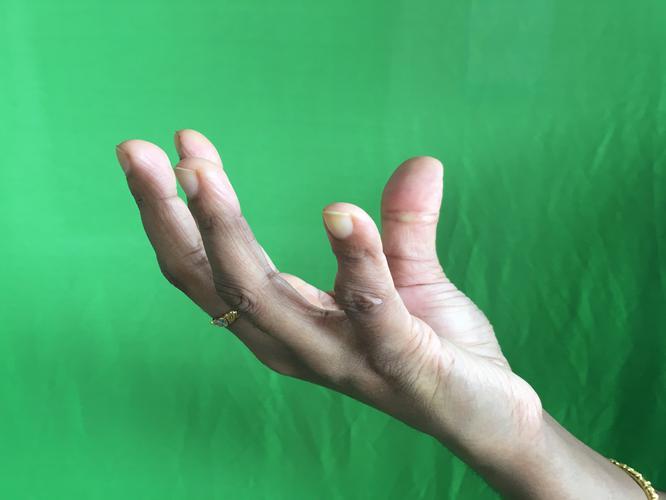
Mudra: Padmakosha
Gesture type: single_hand